Little People (toys)

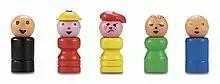
"Original Little People" figures

The original Little People went through six major styles of body (base) configurations, and even within each major classification there may be one or more minor style variations. By 1961, the figures were produced with wood; plastic was used for their vehicles and buildings. A few years later, the typical smiley face of the traditional Little People introduced in a "straight-body" format. All of the people had a basic cylinder body with the female figures only identifiable by the addition of slanted, oval eyes and eyelashes. By 1965, the Little People consisted of a small cylindrical base and a wider cylinder shape for boys and men and a conical upper shape for the girls. Adult women had a kind of hourglass-shaped upper body. The bottom portions of the bodies were indented slightly (allowing for placement in the corresponding holes in other furniture, cars and other vehicles, in which the figures were able to "sit").